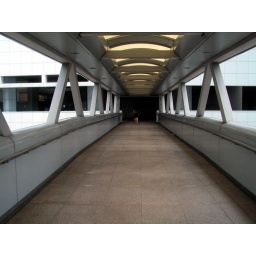
flying bridge in central